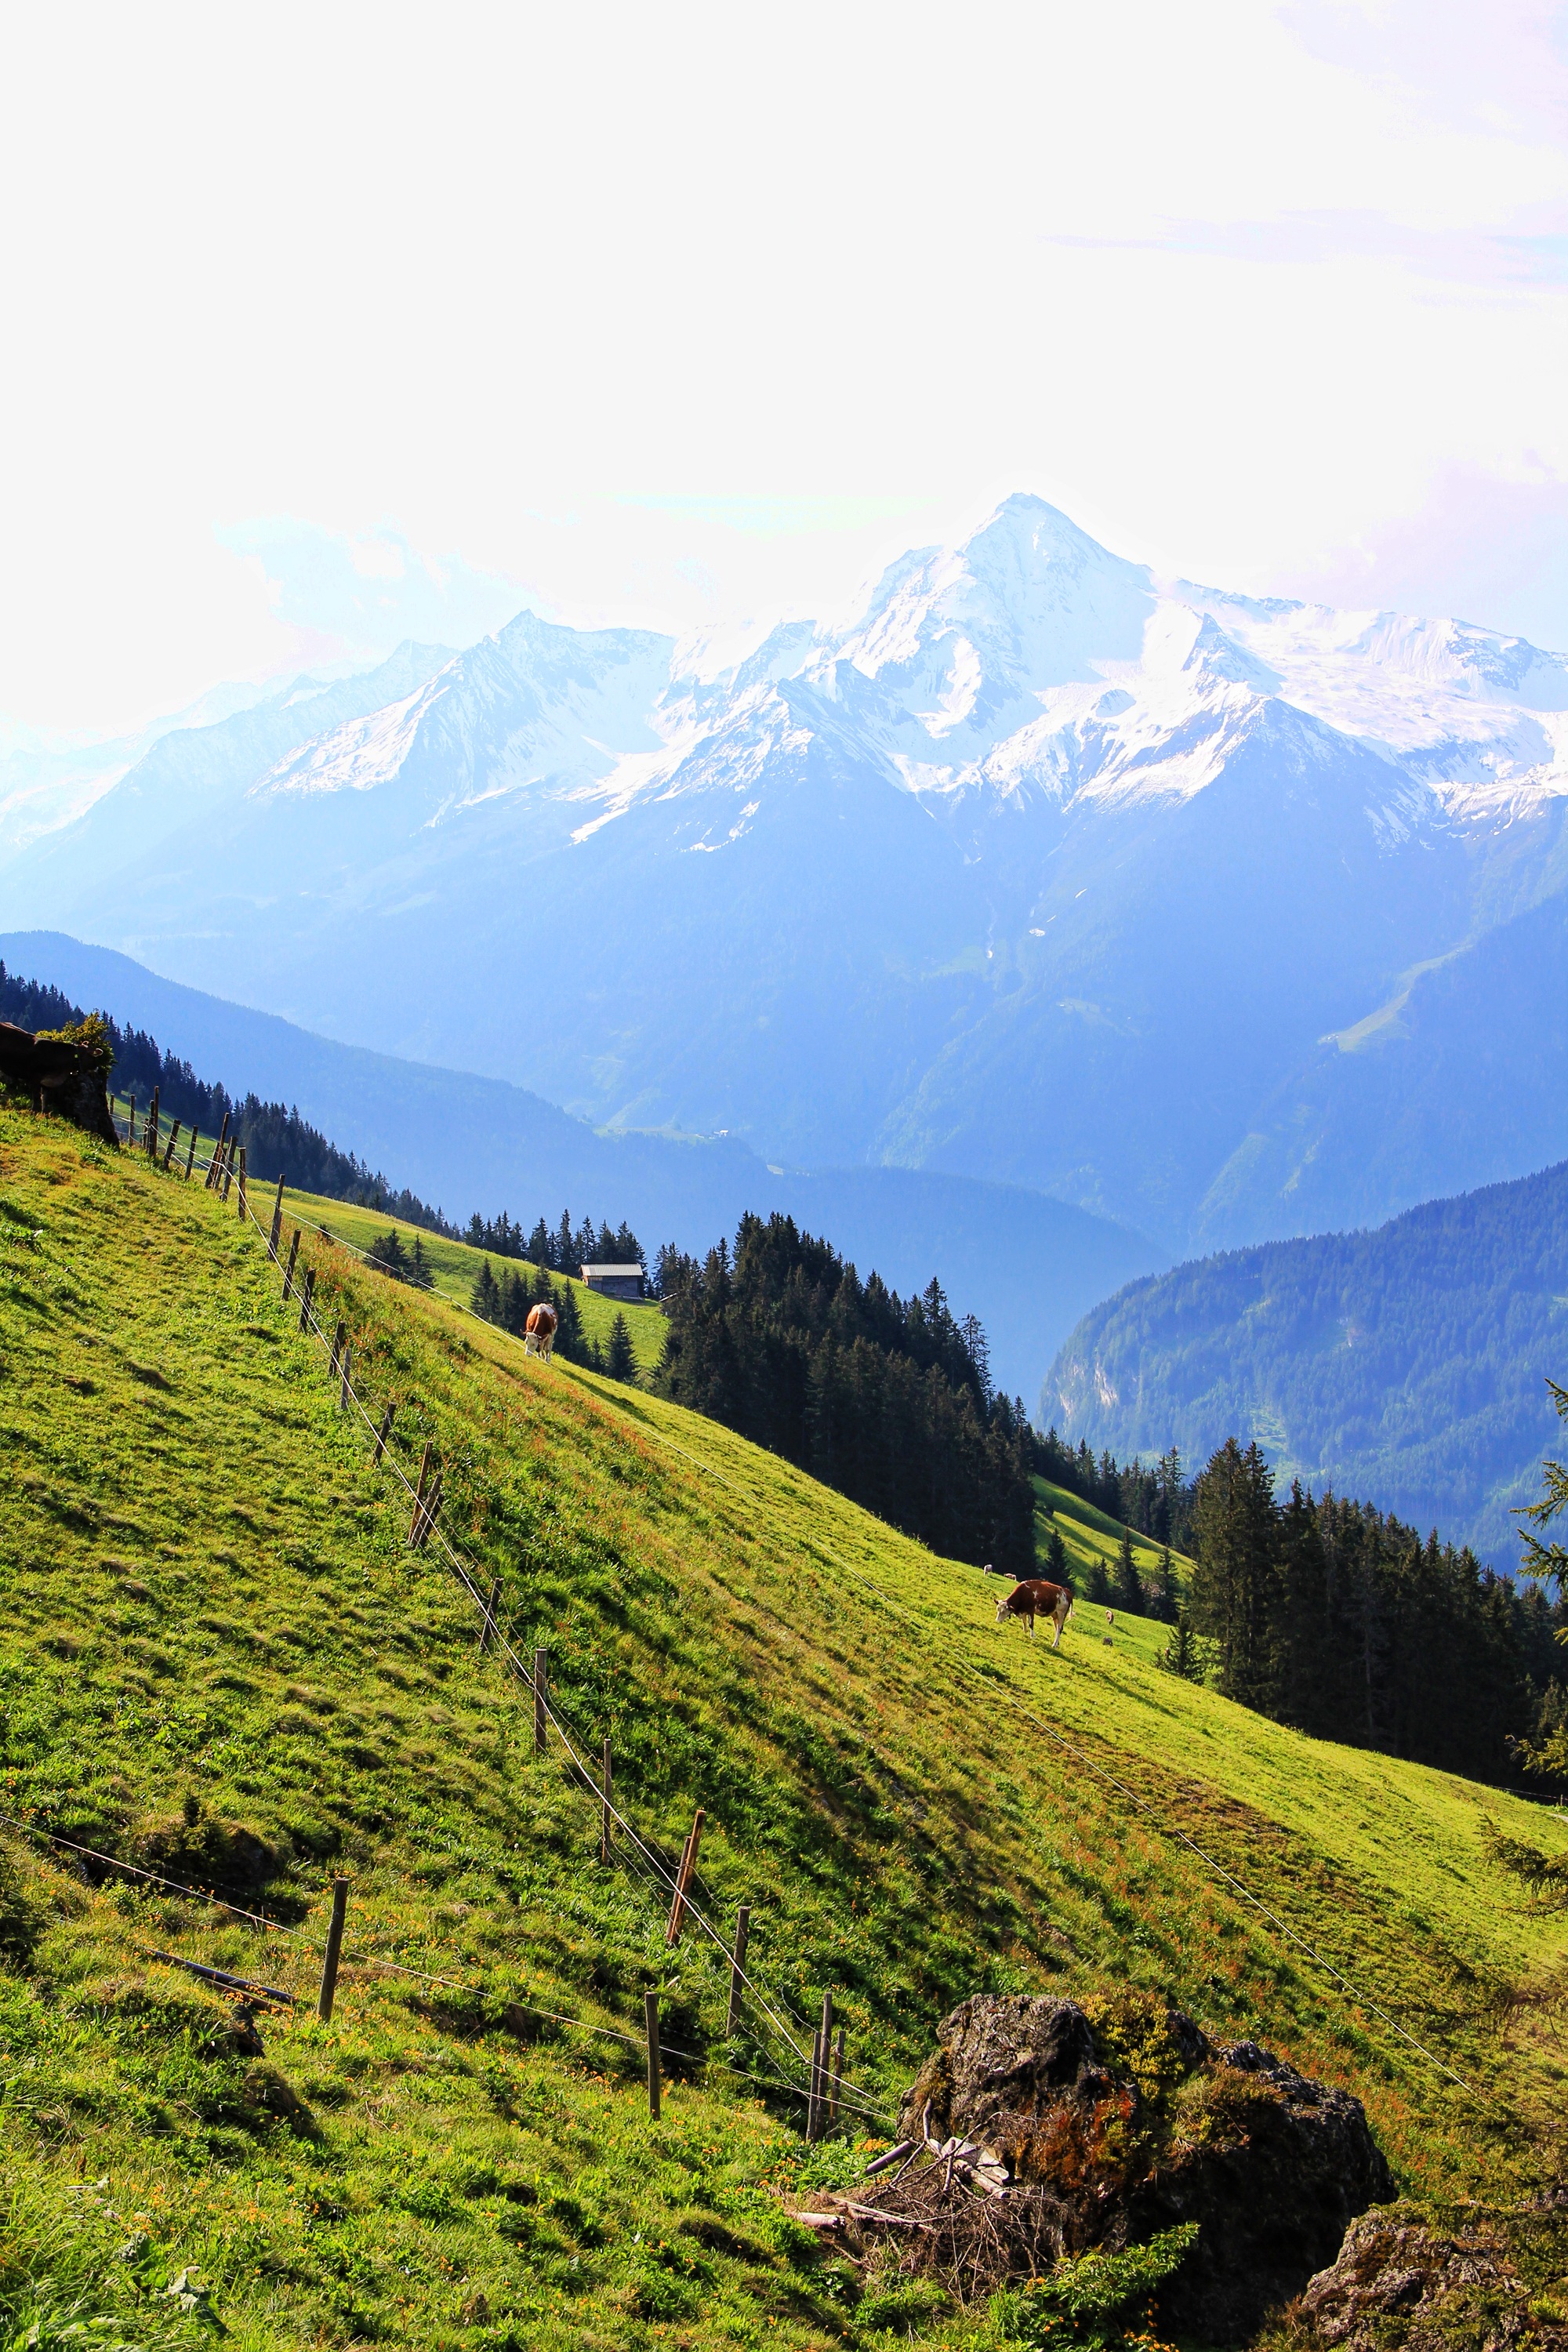
landscape, nature, wilderness, walking, mountain, snow, meadow, hill, valley, mountain range, alpine, highland, ridge, austria, mountains, alps, grassland, plateau, fell, loch, alm, ecosystem, tyrol, landform, mountain hiking, mountain pass, geographical feature, mountainous landforms